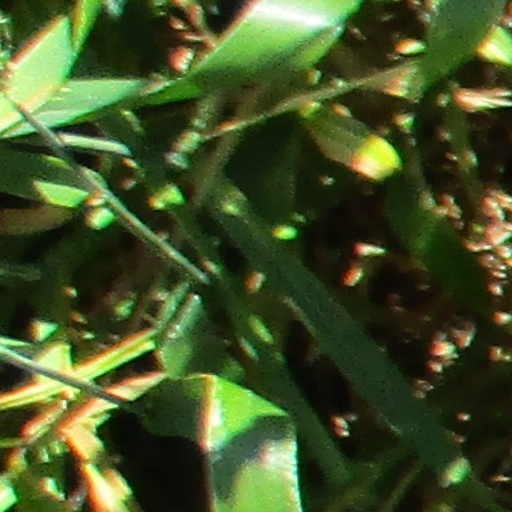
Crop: wheat